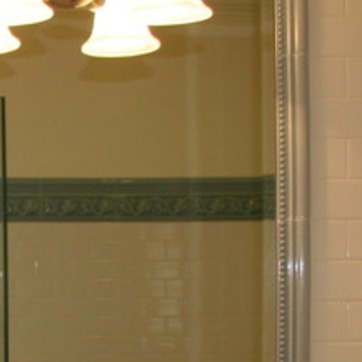
Material: mirror